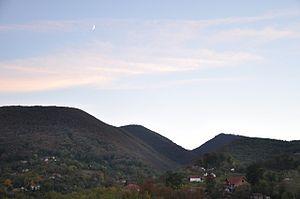
Le mont Jelica est une montagne de l'ouest de la Serbie. Il culmine au pic de Crna stena, à une altitude de 929 m.